Gnifetti Hut

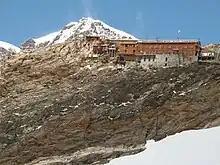
Gnifetti Hut with Liskamm behind

The Gnifetti Hut (Italian: "Capanna Giovanni Gnifetti") is a refuge in the Alps in Aosta Valley, Italy. It is located at an altitude of , and provides access to mountaineers climbing any of the fifteen nearby 4,000 metre high summits of the Monte Rosa massif, and gives access to high-level glacier routes as well as to the Margherita Hut, located on the Signalkuppe.